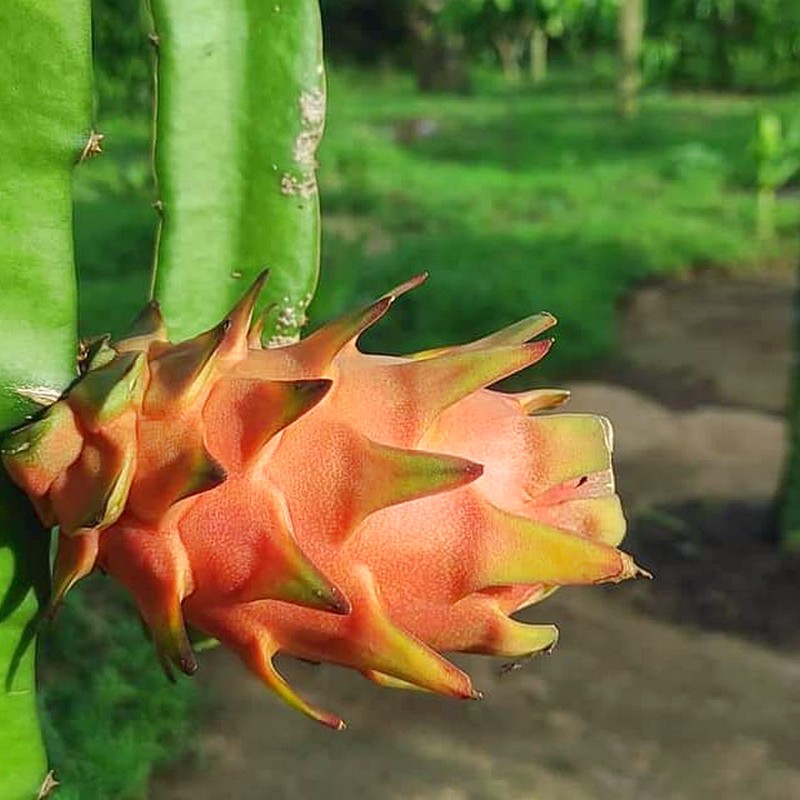
Label: Fresh Dragon Fruit